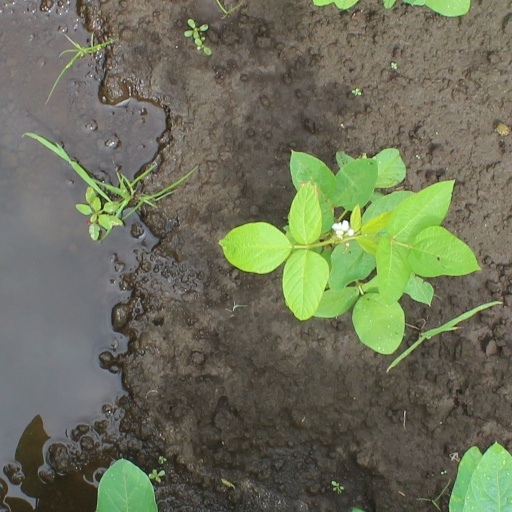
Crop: soybean